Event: Nepal Earthquake
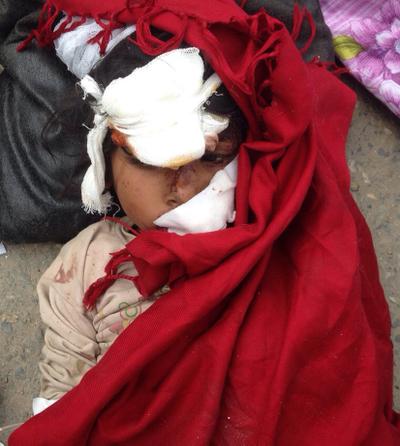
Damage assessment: damage